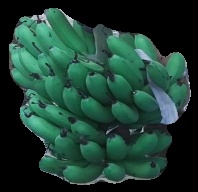
Variety: pachbale
Grade: grade3